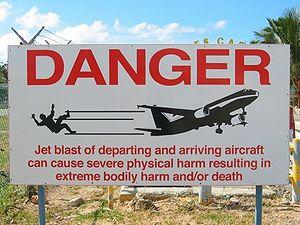
Maho Beach est une plage située à Saint-Martin, partie néerlandaise de l'île du même nom, dans les Antilles. Elle est mondialement connue du fait de sa proximité avec l'aéroport Princess Juliana.
Le souffle des réacteurs est un phénomène formé par le mouvement rapide de l'air soufflé par les réacteurs d'un avion, notamment lors des phases d'atterrissage et de décollage.